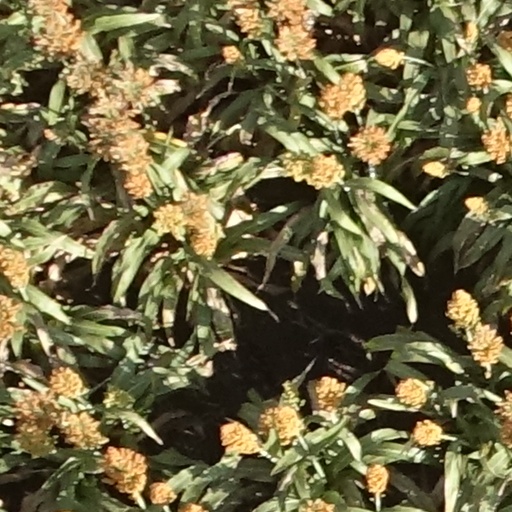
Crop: sorghum